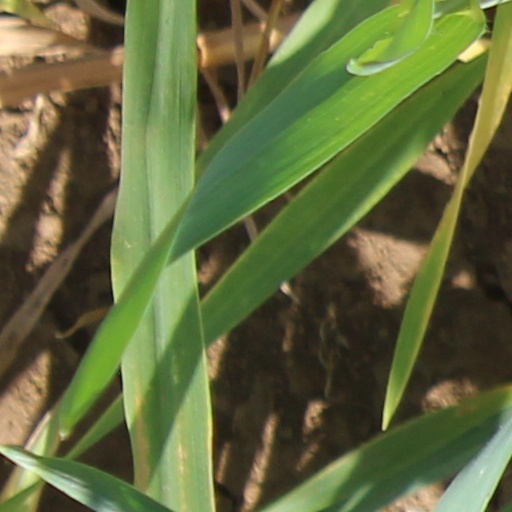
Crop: wheat